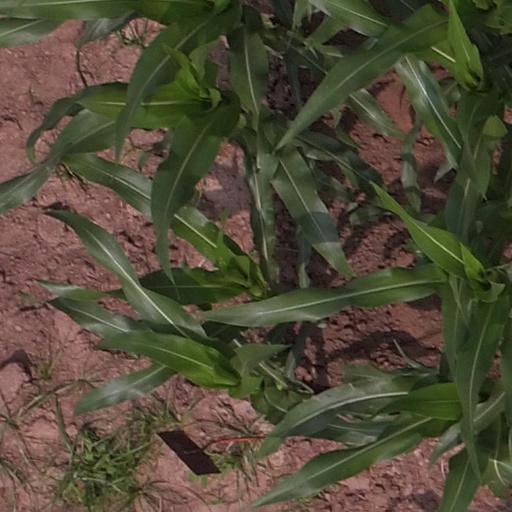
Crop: maize; corn